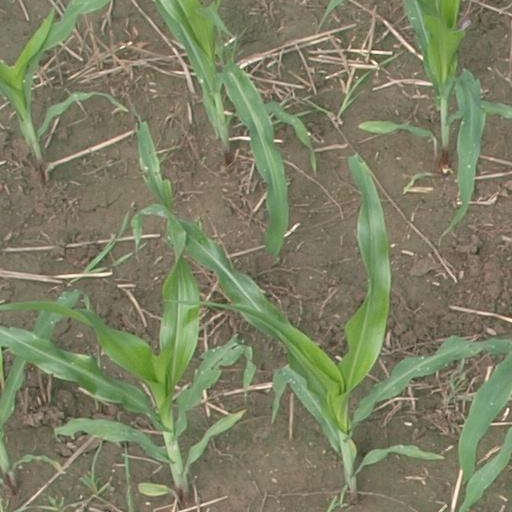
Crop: maize; corn